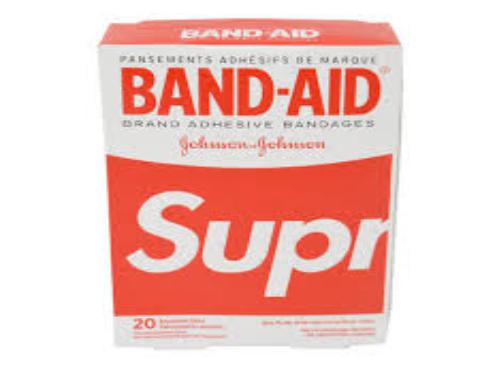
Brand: band-aid
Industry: Medical